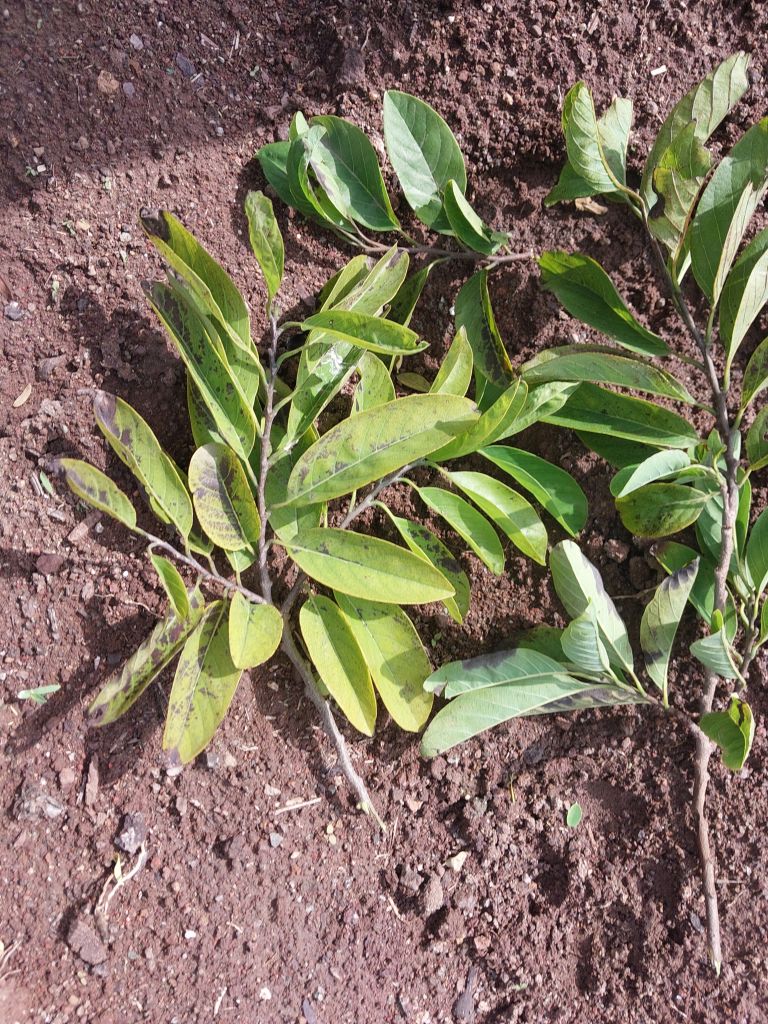
Disease label: Leaf spot on Leaves